Elaeocarpus reticulatus

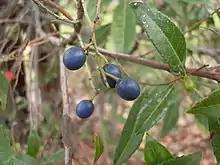
Fruit

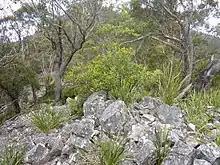
Habit in Kanangra-Boyd National Park

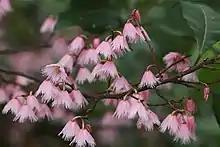
Pinkish flowers

Elaeocarpus reticulatus, commonly known as blueberry ash, ash quandong, blue olive berry, fairy petticoats, fringe tree, koda, lily of the valley tree and scrub ash, is species of flowering plant in the family Elaeocarpaceae, and is endemic to eastern Australia. It is a shrub or small tree with oblong to elliptic leaves, racemes of white or pink flowers and blue, oval to spherical fruit.